Picea mariana

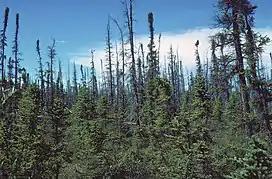
Black spruce taiga, Copper River, Alaska

Most stands are even-aged due to frequent fire intervals in black spruce forests. It commonly grows in pure stands on organic soils and in mixed stands on mineral soils. It is tolerant of nutrient-poor soils and is commonly found on poorly drained acidic peatlands. It is considered a climax species over most of its range; however, some ecologists question whether black spruce forests truly attain climax because fires usually occur at 50 to 150 year intervals, while "stable" conditions may not be attained for several hundred years. The frequent fire return interval, a natural fire ecology, perpetuates numerous successional communities. Throughout boreal North America, "Betula papyrifera" (paper birch) and "Populus tremuloides" (quaking aspen) are successional hardwoods that frequently invade burns in black spruce. Black spruce typically seeds in promptly after fire and with the continued absence of fire eventually dominates the hardwoods.